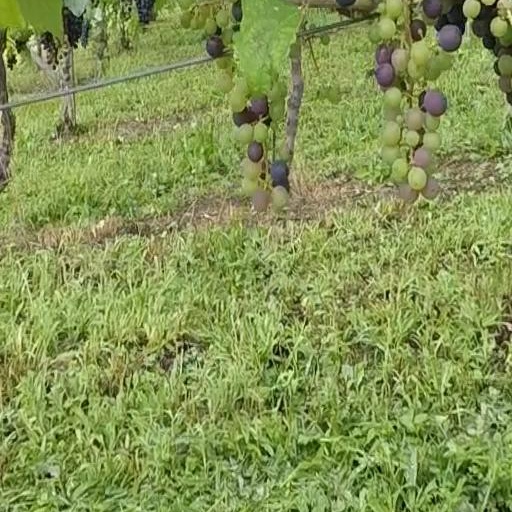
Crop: grape